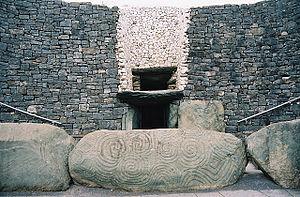
Le tumulus de Newgrange - Irlande
Cette liste non exhaustive recense les principaux sites mégalithiques du comté de Meath.